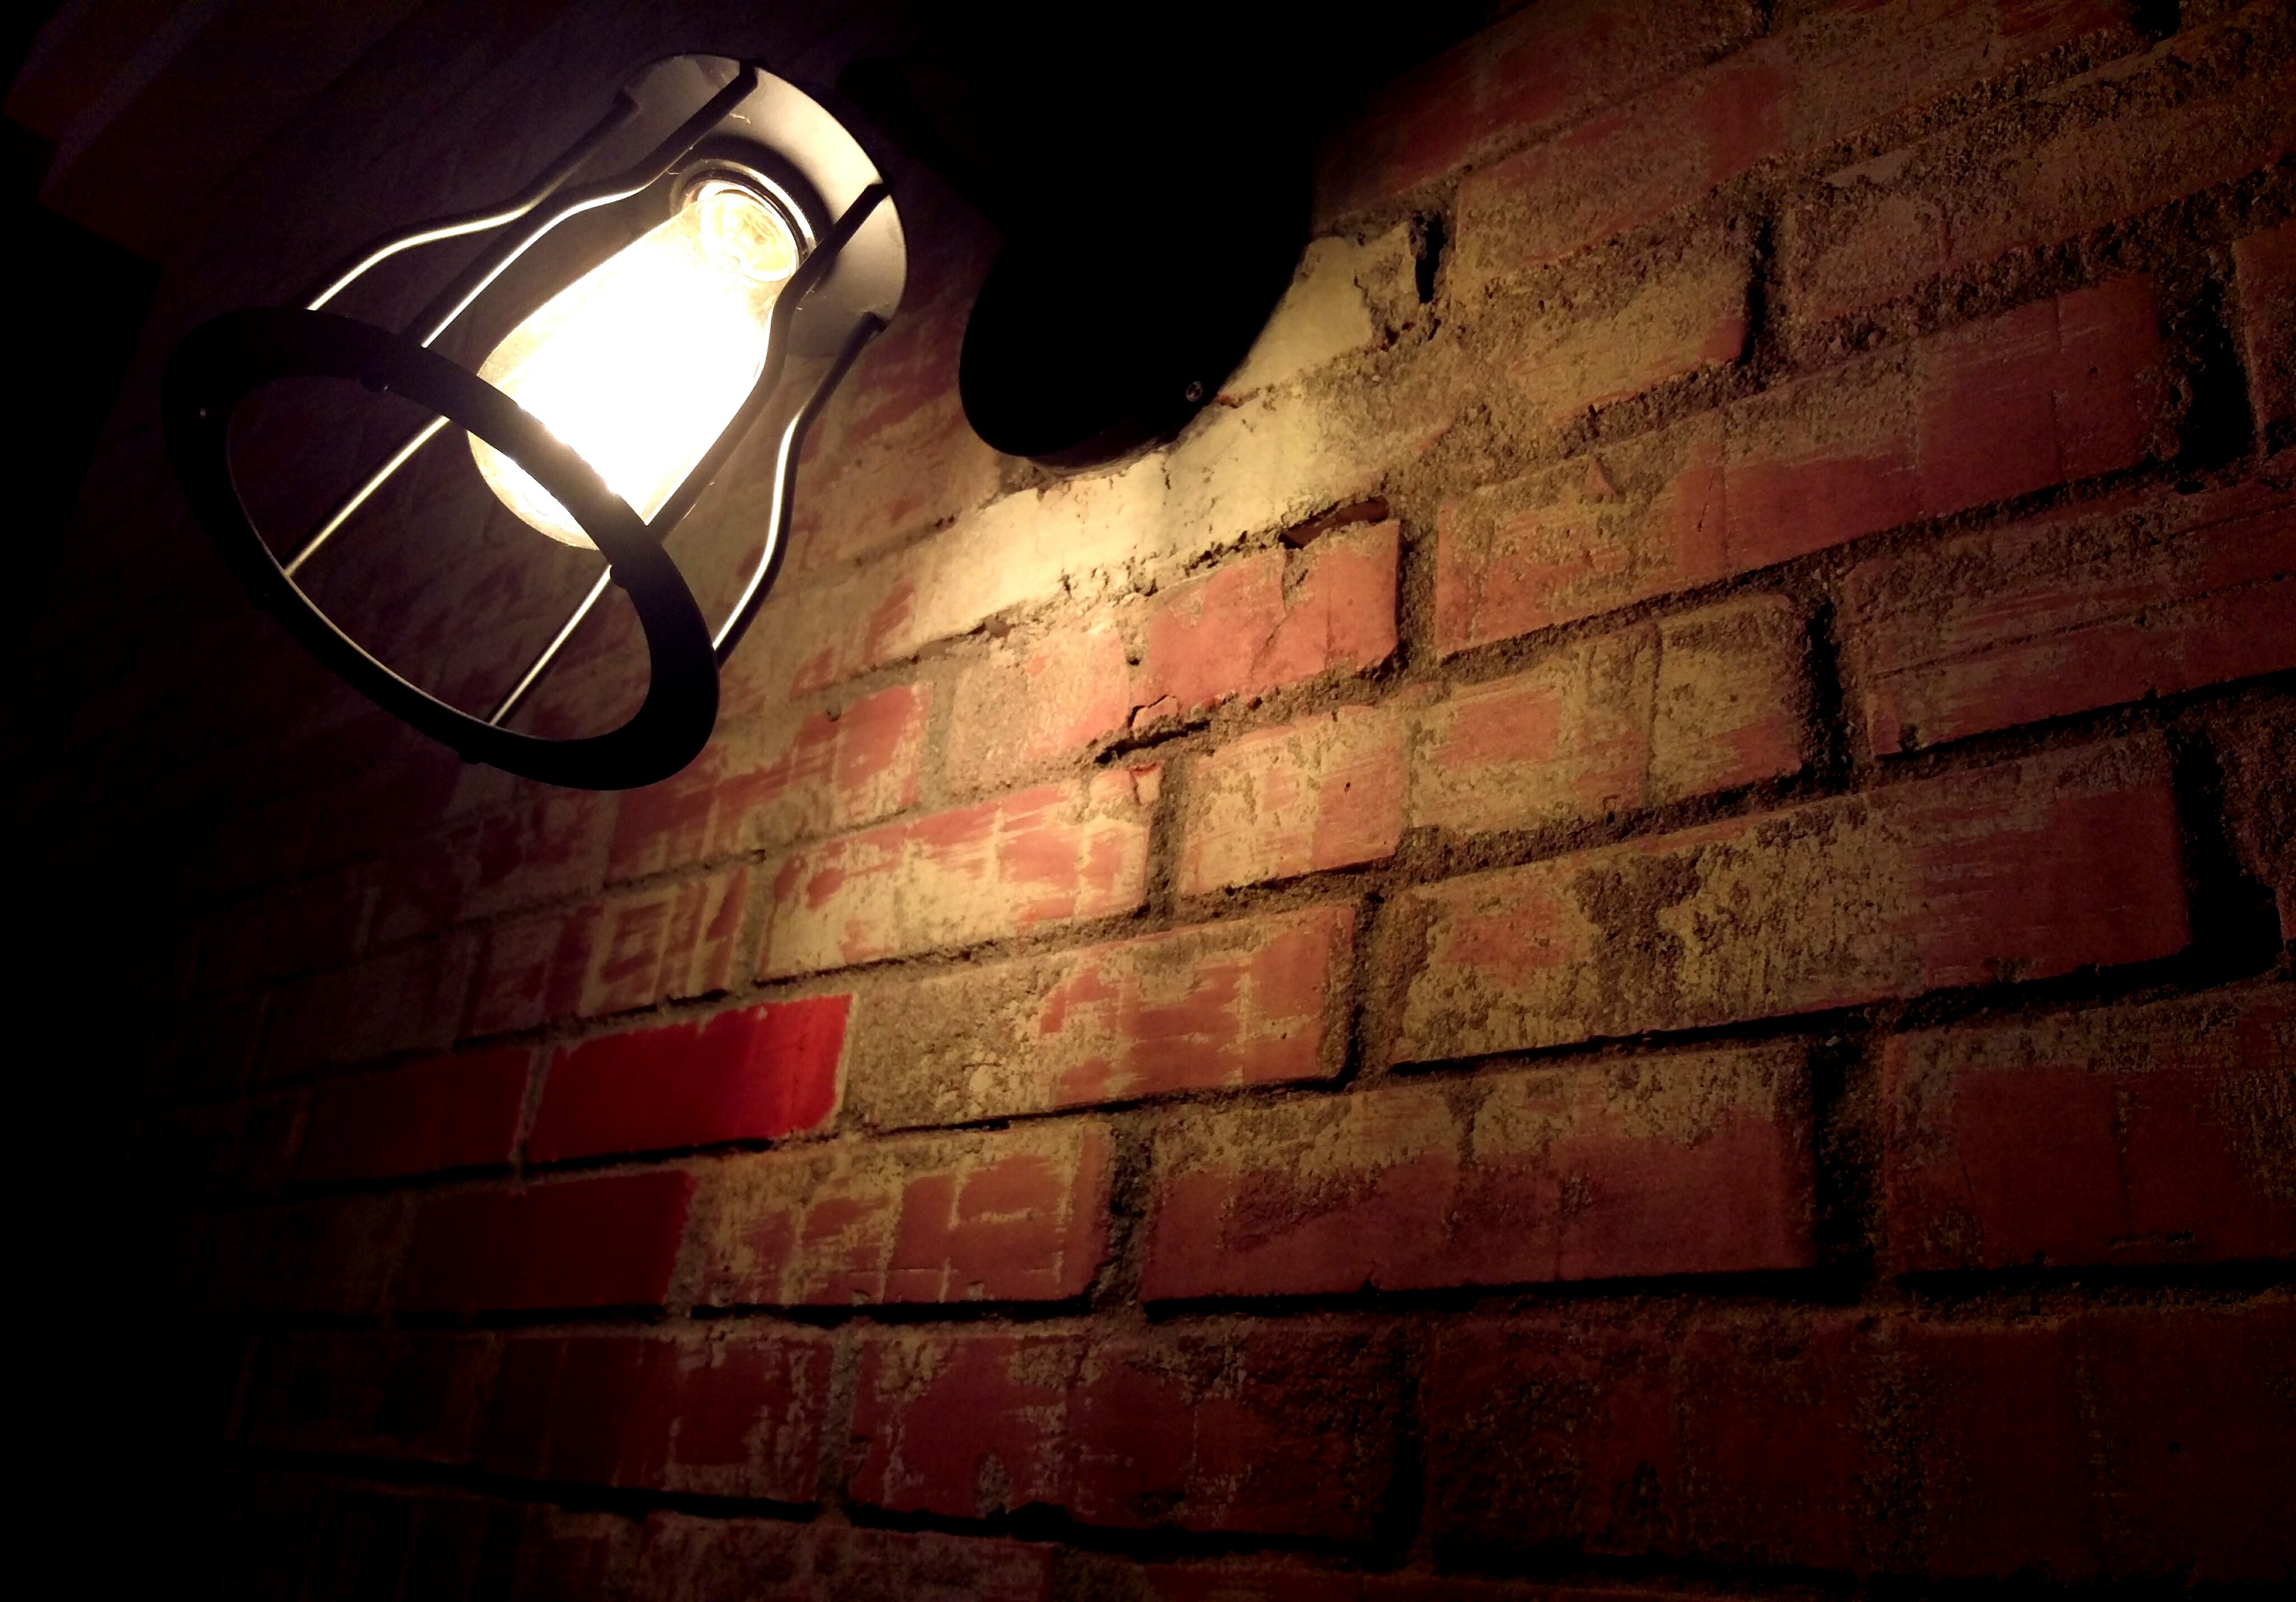
light, night, window, wall, reflection, red, color, darkness, brick, lighting, shape